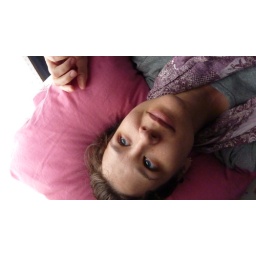
rainy day, soft box made with white bath towel over western window